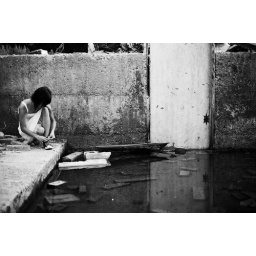
black and white photoshoot with natalie. these were taken in some knocked out basement. more to come soon...